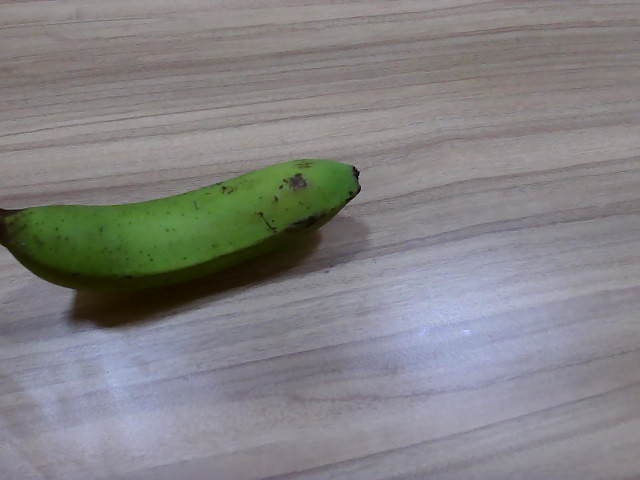
Label: Raw_Banana